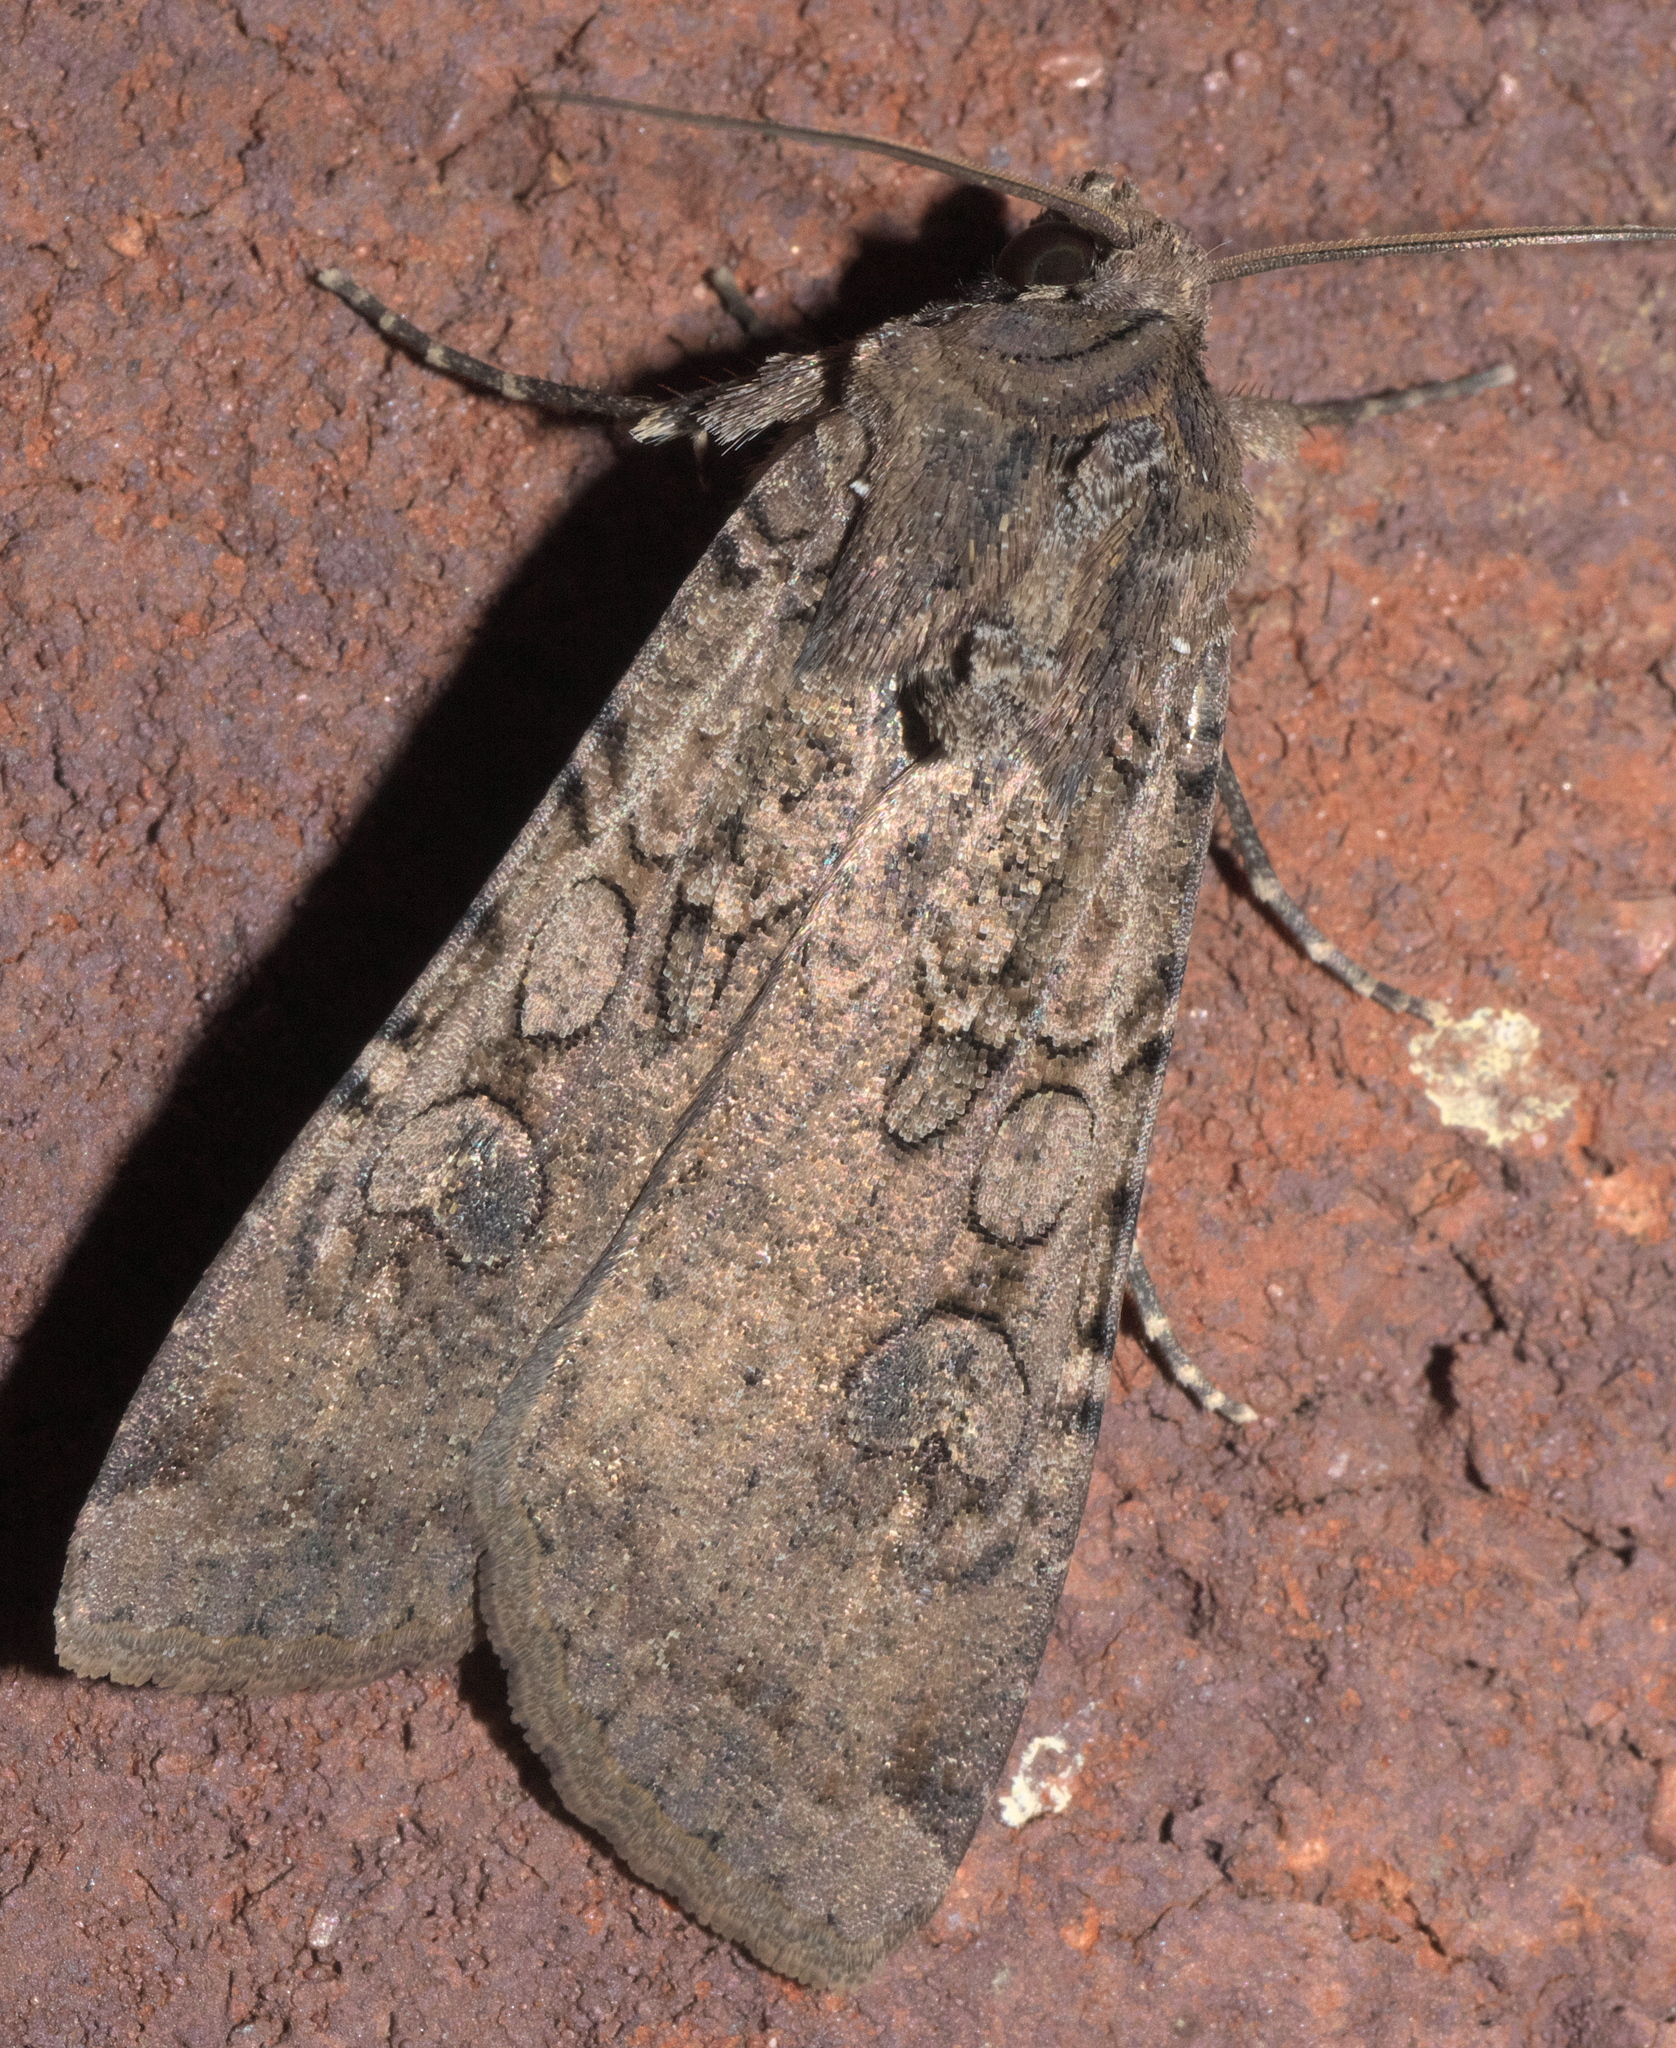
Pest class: cutworms